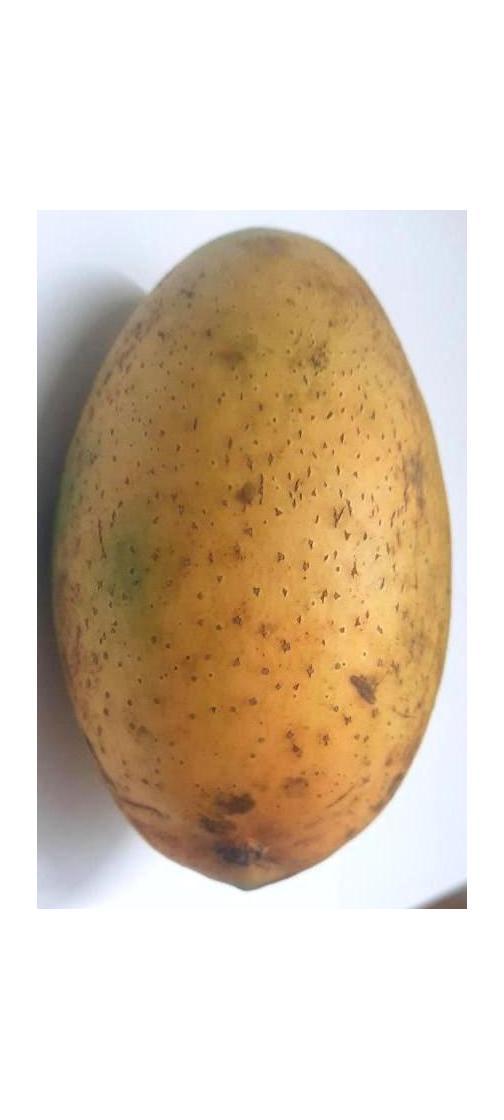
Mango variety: Ashshina Classic